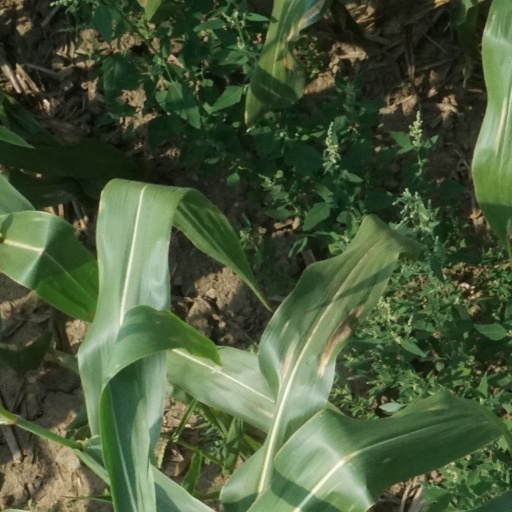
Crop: maize; corn